White genocide conspiracy theory

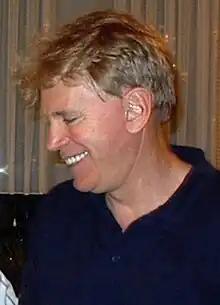
David Duke

In 1966, Rhodesian Prime Minister Ian Smith was described as having convinced white Rhodesians that their only alternative to his government's Rhodesian Bush War was "dictatorship and white genocide" by communist-backed black nationalist guerrillas.